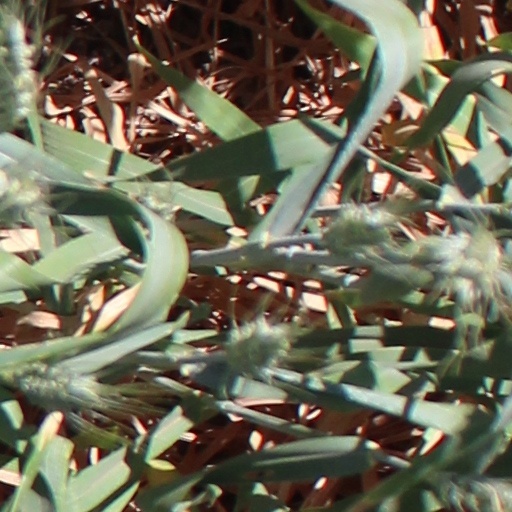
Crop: wheat